Katcheri

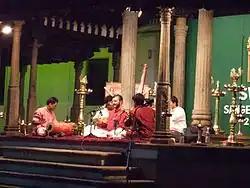
A katcheri by Rama Varma

A katcheri is an assembly of musicians and audience in the context of Carnatic music. It is presented in the concert format. The music fraternity of connoisseurs and common people assemble at the katcheri venues to listen to classical music concerts of vidwans. Etymologically the word "katcheri" is derived from Urdu language and in Hindi to mean a court of law.